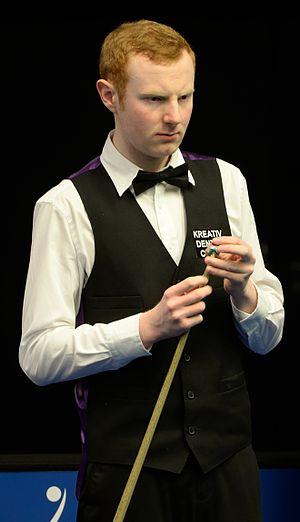
Anthony McGill est un joueur de snooker de nationalité écossaise né le 5 février 1991 à Glasgow, en Ecosse. Les Britanniques lui ont attribué les surnoms de « Licensed To Thrill » et de « The Guillotine ». Il est également connu pour faire rire son public, ce qui le rend très apprécié du circuit.